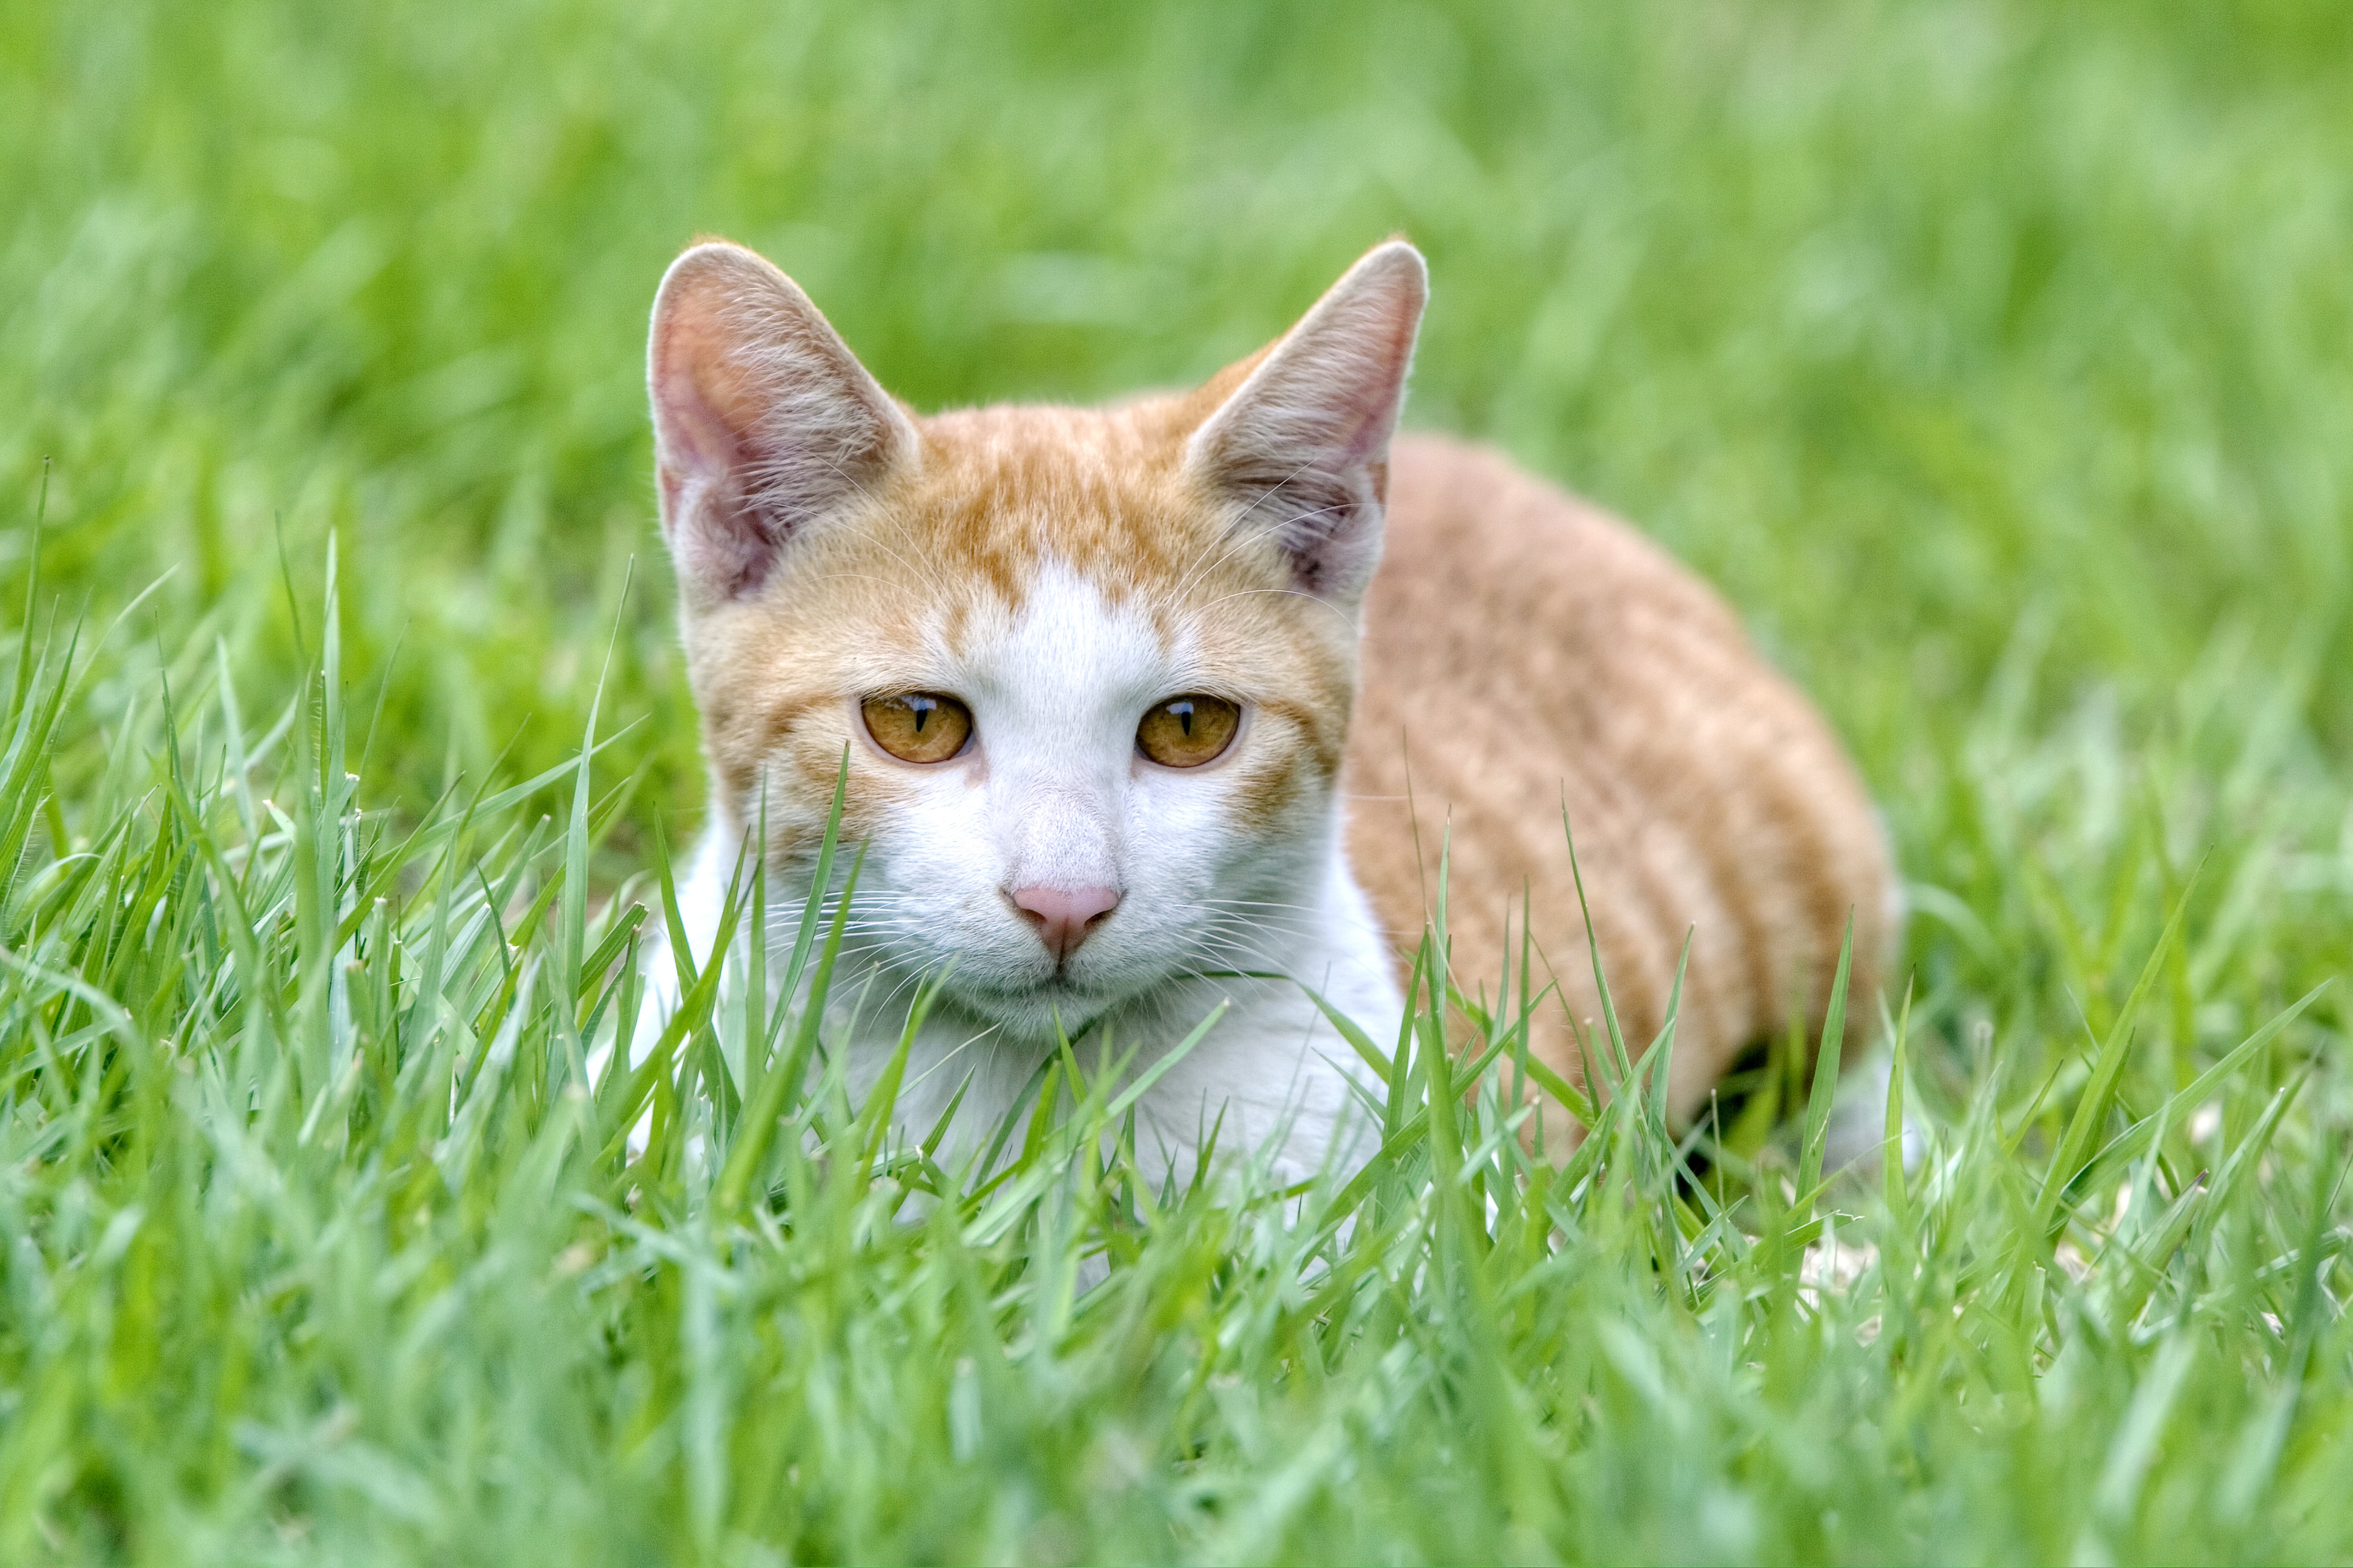
grass, outdoor, sun, lawn, kitten, cat, park, mammal, fauna, cats, whiskers, vertebrate, wild cat, small to medium sized cats, cat like mammal